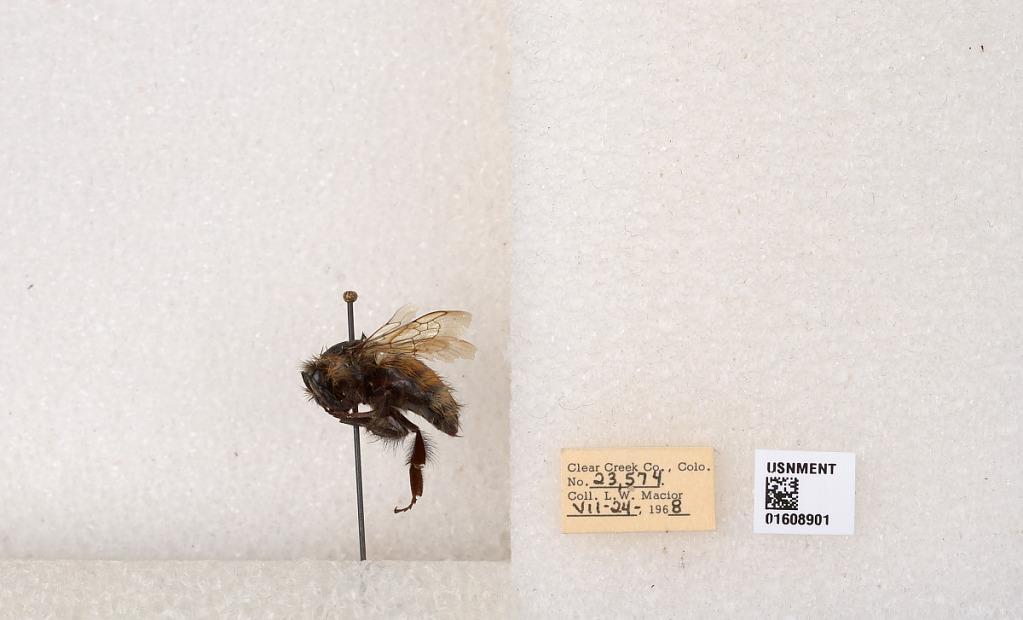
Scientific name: Bombus (Pyrobombus) sylvicola Kirby
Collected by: L. Macior
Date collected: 1968-7-24
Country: United States
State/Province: Colorado
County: Clear Creek
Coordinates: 39.6891, -105.644